Blatchford, Edmonton

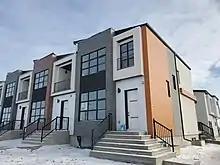
Townhouses in Blatchford

Residential development is earmarked for Blatchford West and Blatchford East, while mixed-use commercial development will be concentrated in Blatchford Market. There is a large central park near the center of the neighbourhood, and a civic plaza will be constructed around Energy Centre One. Blatchford is served by the NAIT/Blatchford Market LRT station, and a second station further north —Blatchford Gate—will open when more residents live near it.